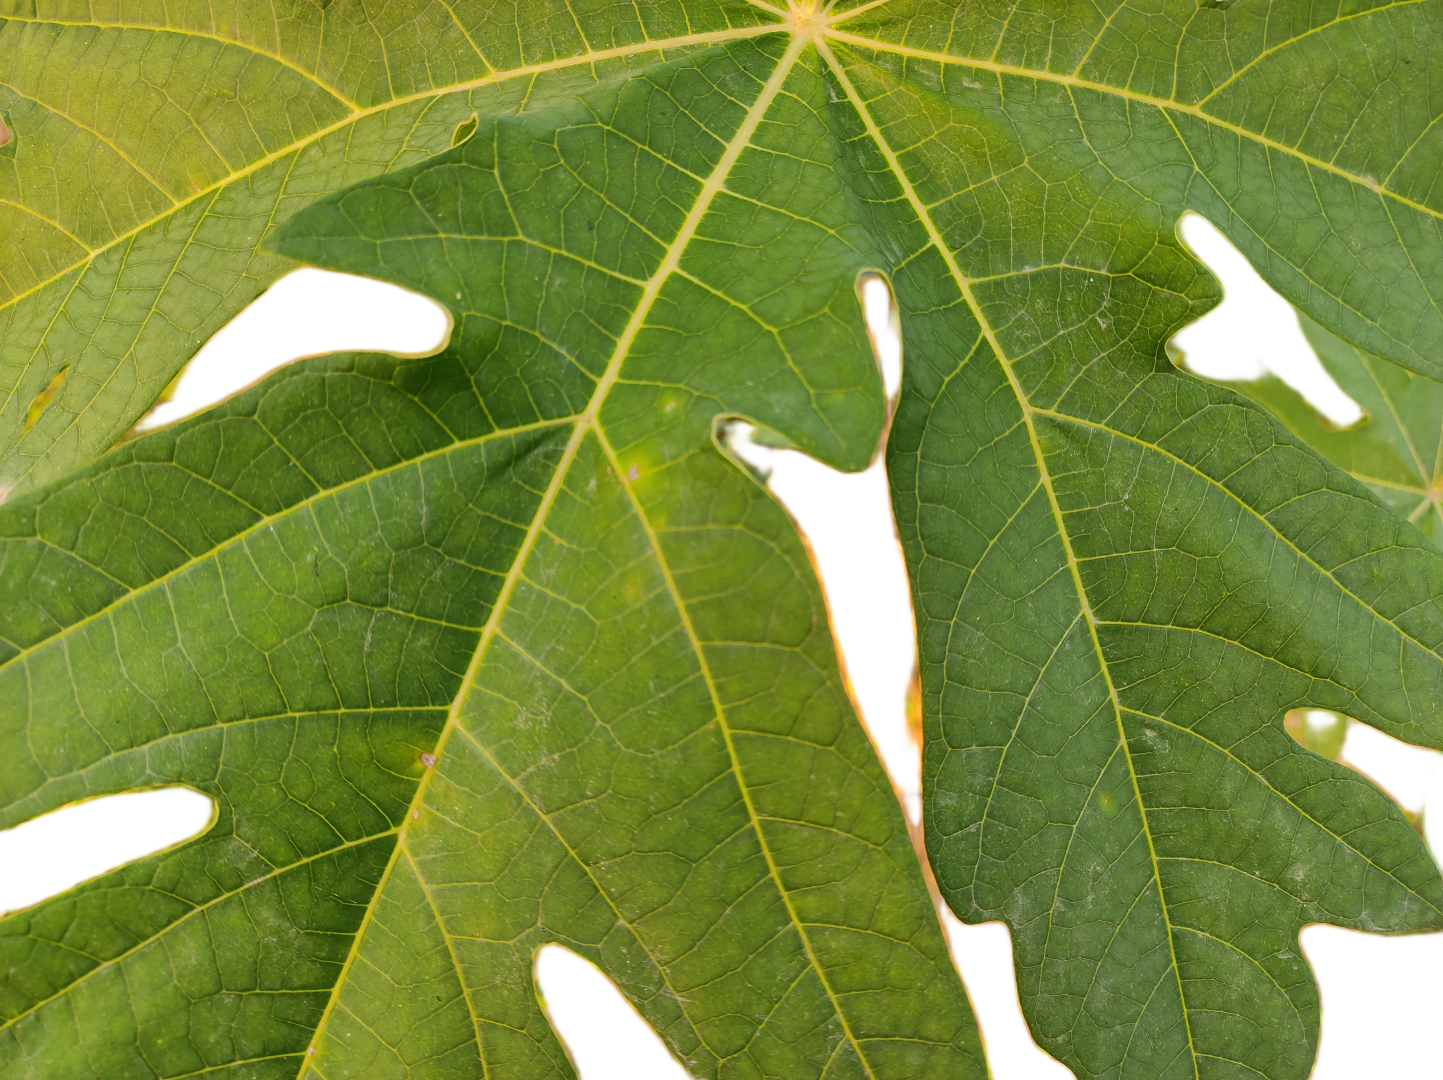
Crop: Papaya
Label: Pathogen_symptoms